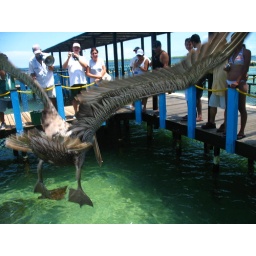
Random bird flying over the exhibit.